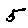
Label: 5